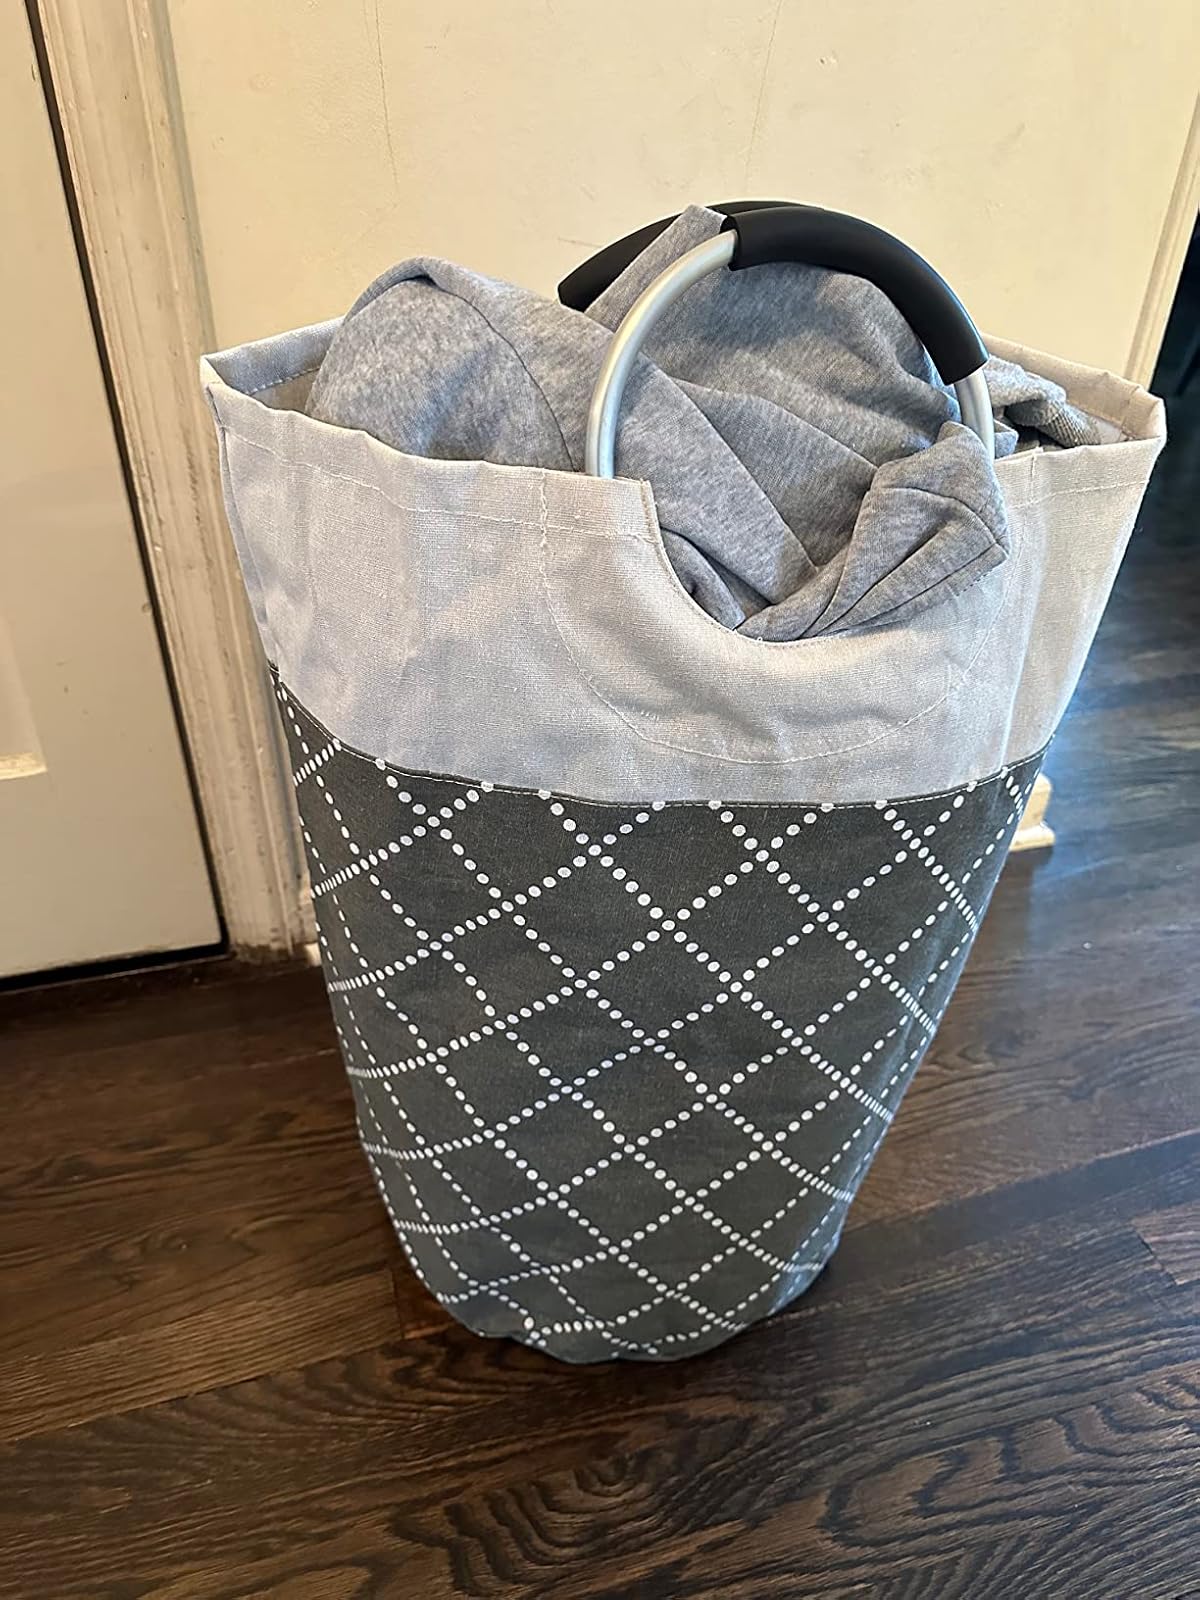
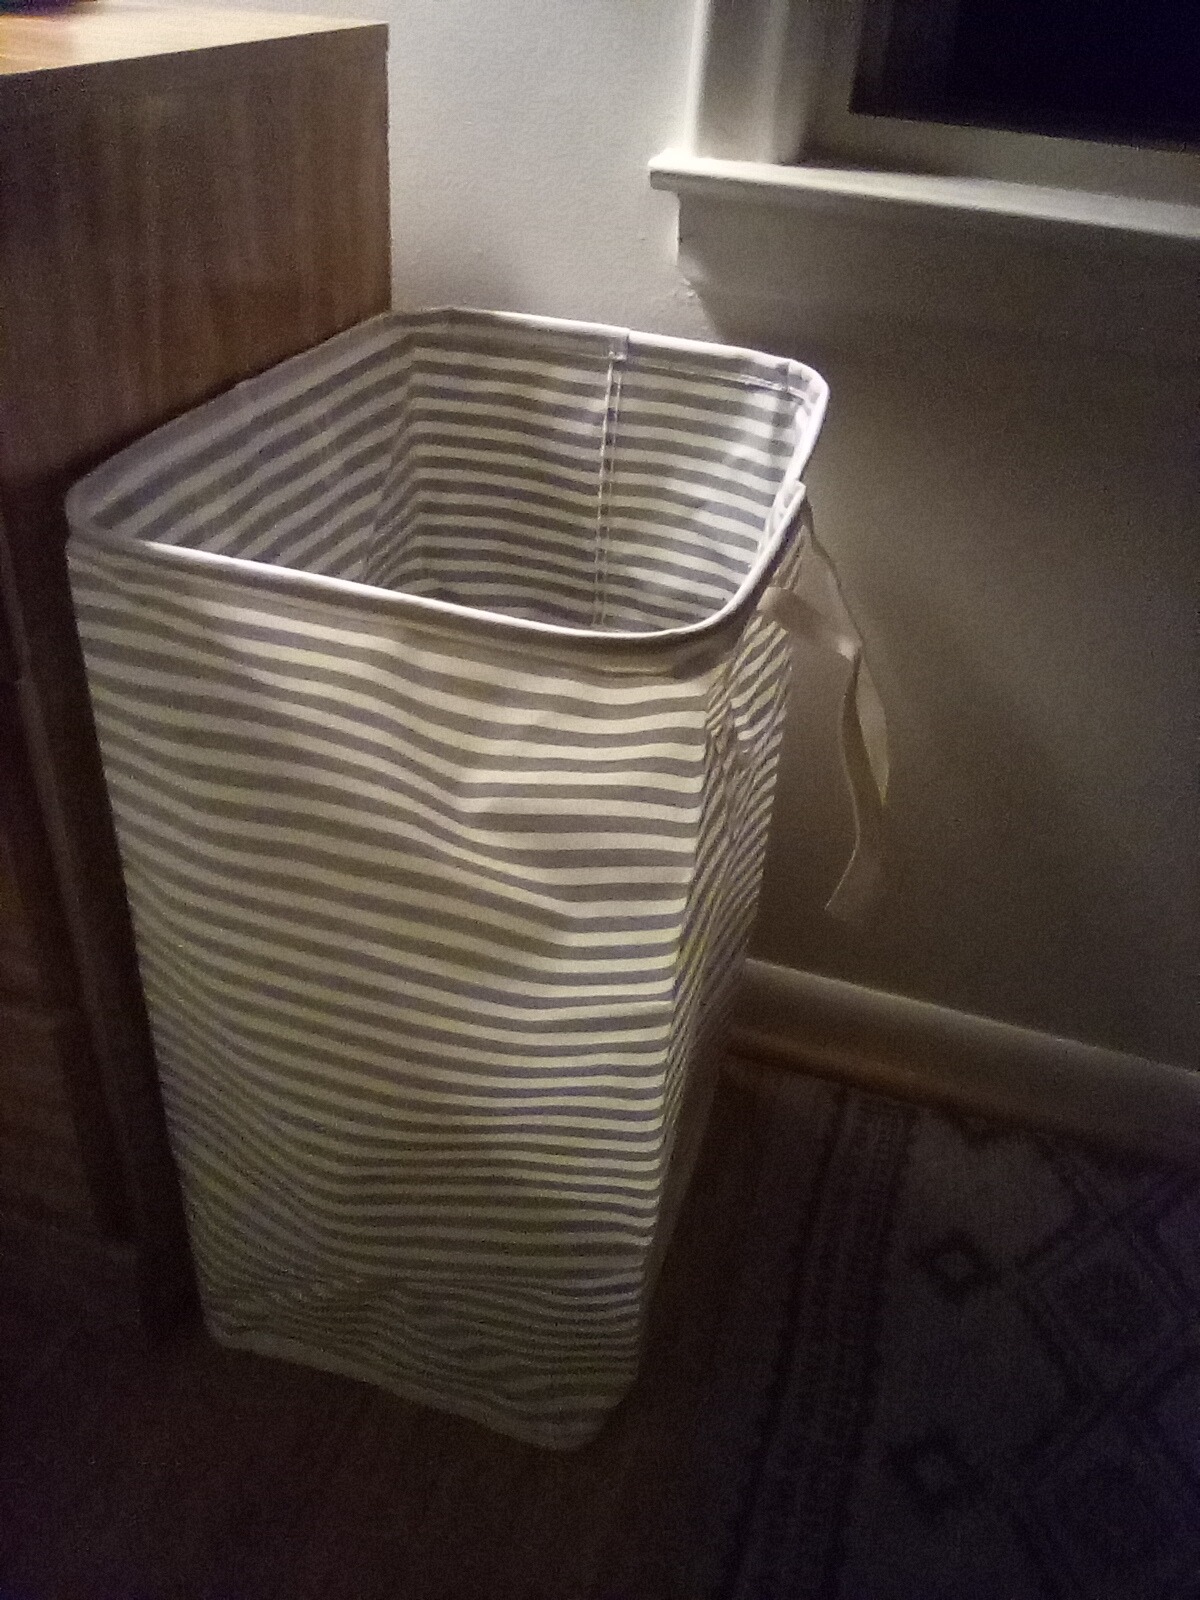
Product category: items_hamper
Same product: no